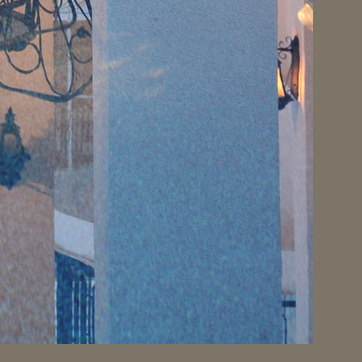
Material: water